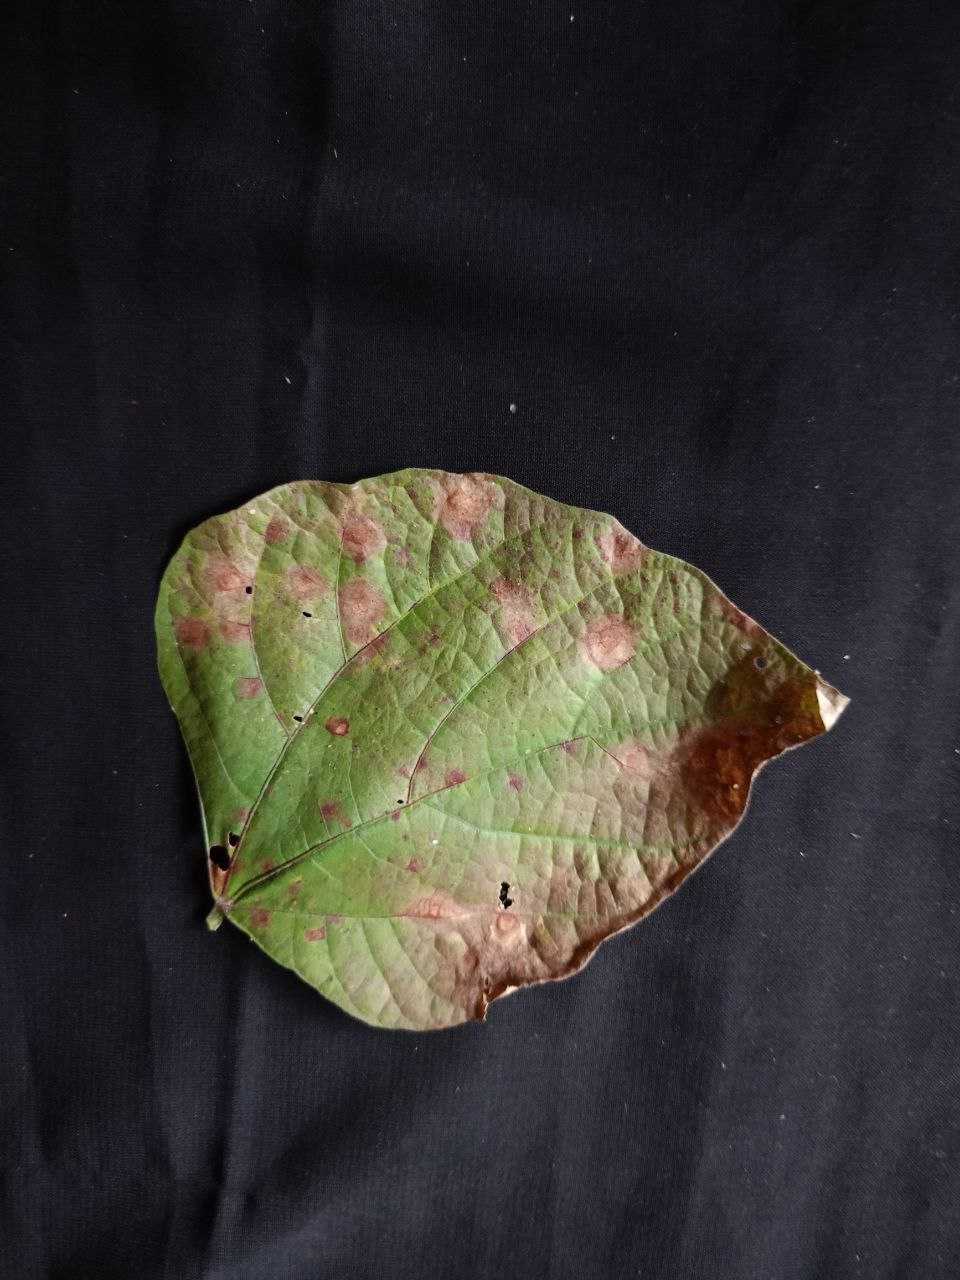
Crop: bean
Leaf condition: Blight